Zhengding Missionary Murder

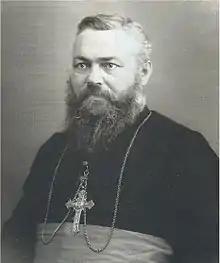
Frans Schraven

During the Sino-Japanese war, troops of the Japanese empire progressed to take in the city of Zhengding. Up to 5,000 local residents sought refuge from the local Bishop, Frans Schraven. Of those 5,000, it is estimated that 200 young women were amongst those seeking refuge, who were thought to be at risk of being abused as comfort women.